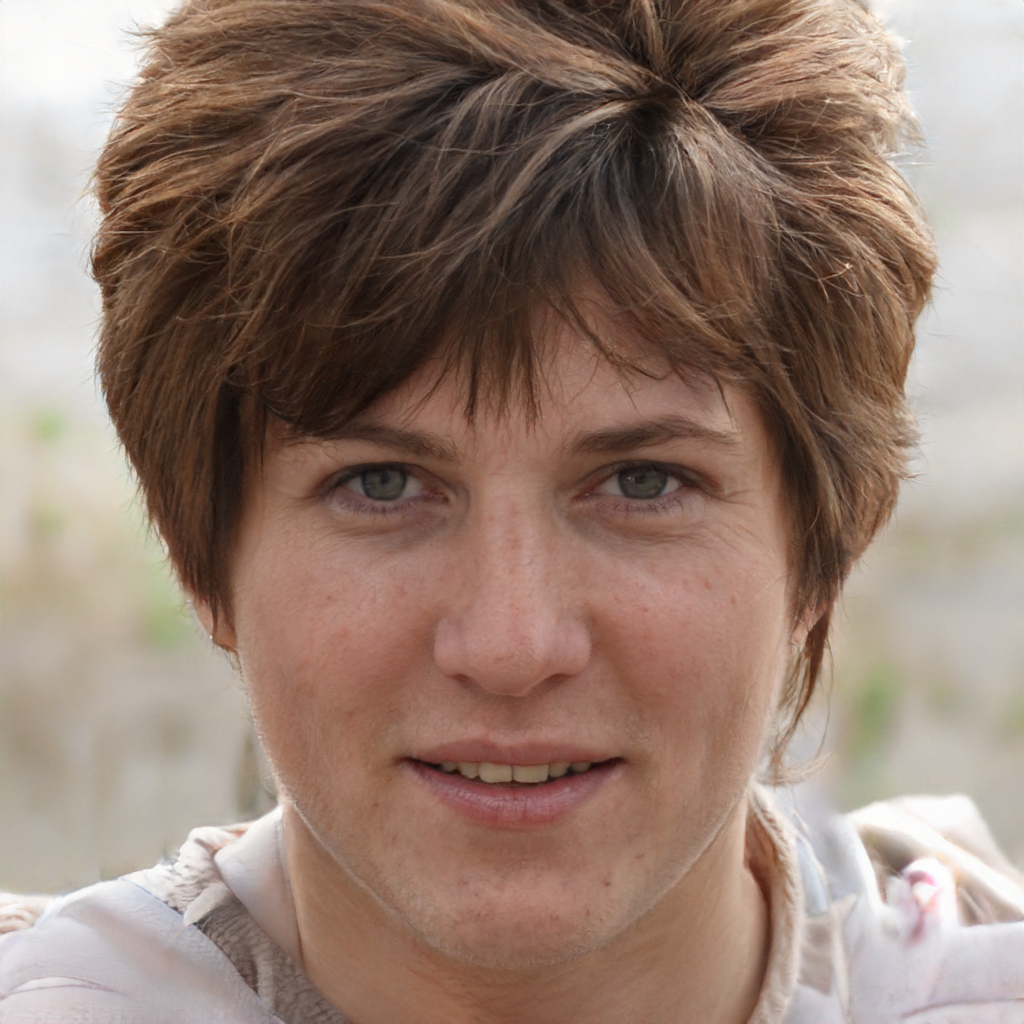
Label: Colored